OPS-24

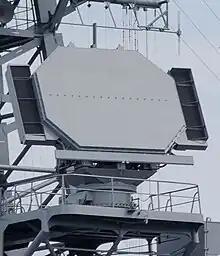
OPS-24 on

The OPS-24 is a shipborne three-dimensional air search radar adopting active electronically scanned array (AESA) technology.